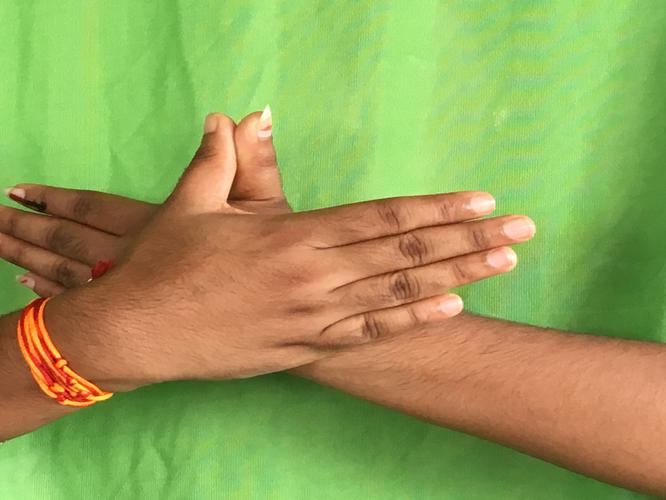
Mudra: Garuda
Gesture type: double_hand